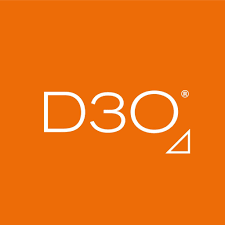
Label: Self Propelled Artillery